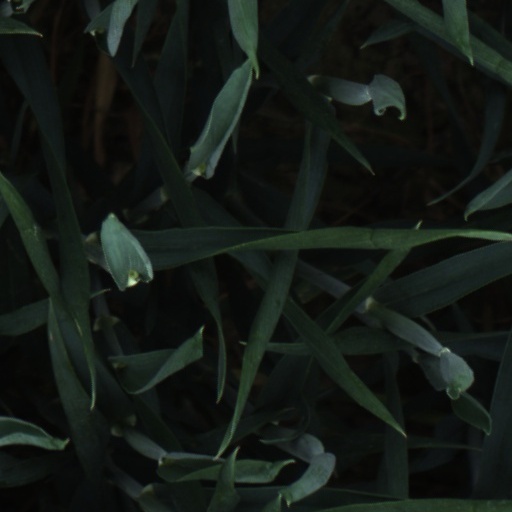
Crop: wheat